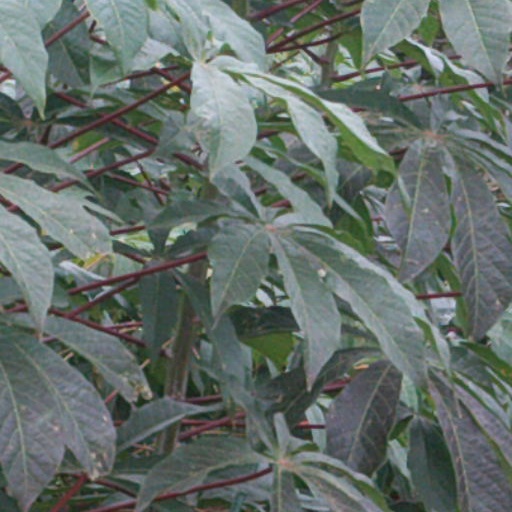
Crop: cassava